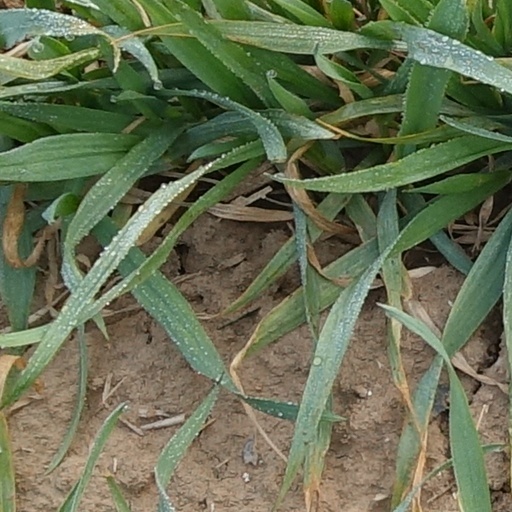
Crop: wheat